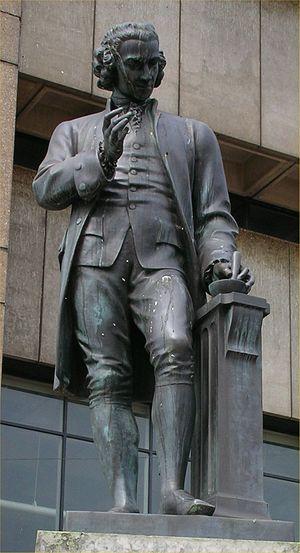
Joseph Priestley est né le 13 mars 1733 à Birstall, dans le West Yorkshire, et mort le 6 février 1804 à Northumberland, en Pennsylvanie, est un théologien, pasteur dissident, philosophe naturel, pédagogue et théoricien de la politique anglais qui publia plus de cent cinquante ouvrages. Connu pour ses travaux de chimiste et de physicien, on lui attribue généralement la découverte de l'oxygène qu'il a isolé dans son état gazeux. C'est en 1774 que Priestley produisit pour la première fois de l'oxygène. Cependant, en tant que partisan de la théorie phlogistique, il nomma ce nouveau gaz « air déphlogistiqué », et ne se rendit pas compte de l'importance de sa découverte. Carl Wilhelm Scheele, lui aussi partisan du phlogistique, revendiqua la découverte de l'« oxygène », mais il devait revenir au chimiste français Antoine Lavoisier, père de la chimie moderne et démystificateur de la théorie du phlogistique, d’identifier le nouveau gaz par son poids spécifique et de donner à l'oxygène son nom.
Cette liste des œuvres de Joseph Priestley classifie tous les ouvrages de Joseph Priestley, philosophe naturel britannique, prêtre dissident, philosophe politique, théologien et enseignant. Il est plus connu pour sa découverte, concomitante à celle d'Antoine Lavoisier, de l'oxygène.